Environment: real
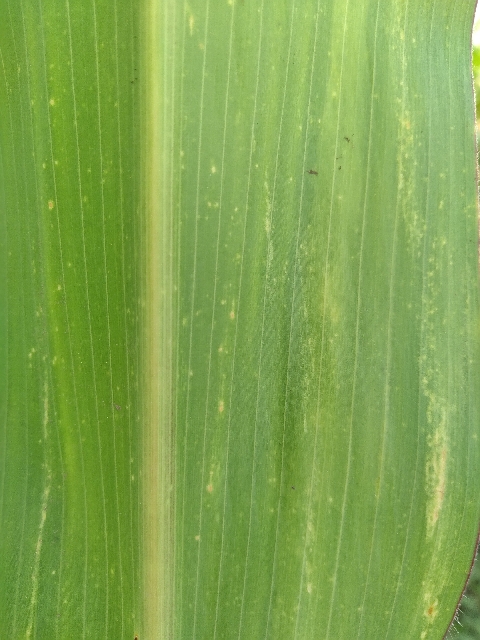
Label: lethal_necrosis